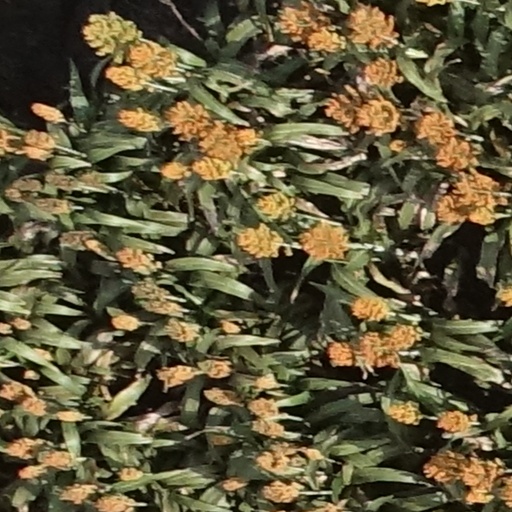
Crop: sorghum